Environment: lab
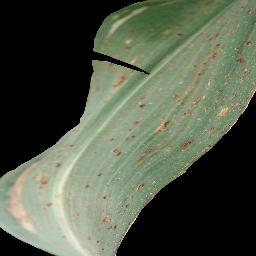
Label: common_rust